Eddie Campbell

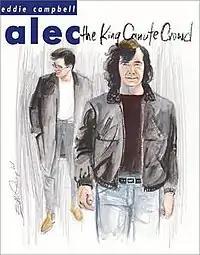
"Alec: The King Canute Crowd" by Eddie Campbell

Campbell made his earliest attempts at autobiographical comics in the late 1970s with "In the Days of the Ace Rock 'n' Roll Club" (1978–1979). This evolved into "Alec", with the character of Alec MacGarry standing in for the author. Campbell self-published these early comics in the amateur press association "BAPA" and then as short-run photocopied pamphlets in London in the early 1980s, selling them at conventions and comic marts and via Paul Gravett's ""Fast Fiction"" market stall. When Gravett founded "Escape Magazine", Campbell was one of the artists featured.